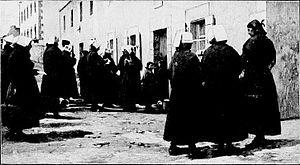
Ouessant
Paul Gruyer est un traducteur, écrivain, photographe, historien et critique d'art français, né le 13 mars 1868 dans le 9ᵉ arrondissement de Paris et mort le 27 octobre 1930 à Marly-le-Roi.
Ouessant /wɛsɑ̃/, en breton : Eusa /ˈøsa/, est une commune insulaire du département du Finistère, dans la région Bretagne, constituée pour l'essentiel par l'île d'Ouessant dans l'océan Atlantique. Le bourg d'Ouessant s'appelle Lampaul. Ses habitants sont appelés les Ouessantins. Ouessant fait partie du parc naturel régional d'Armorique et du parc naturel marin d'Iroise.